Horley

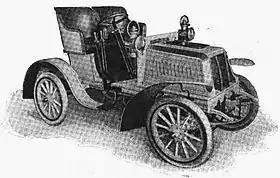
Horley 8 HP 2-seater (1904)

In 1602 it became the property of Christ's Hospital in London and the original map of the manor is now held at the Guildhall in the City of London. This shows that Horley consisted of three hamlets around a huge open common. One was around the area occupied by St Bartholomew's Church and the Six Bells public house; another by the River Mole and the third in Horley Row where some of Horley's oldest buildings can still be seen.